Josh Adams (rugby union)

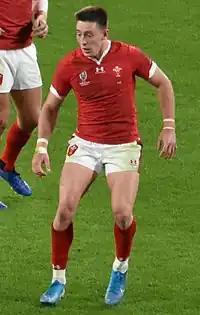
Adams playing for Wales in 2019

In January 2018, Adams was called up to the Wales senior squad for the 2018 Six Nations Championship, and on 30 January he was named in the starting line-up for Wales' opening game at home to Scotland.